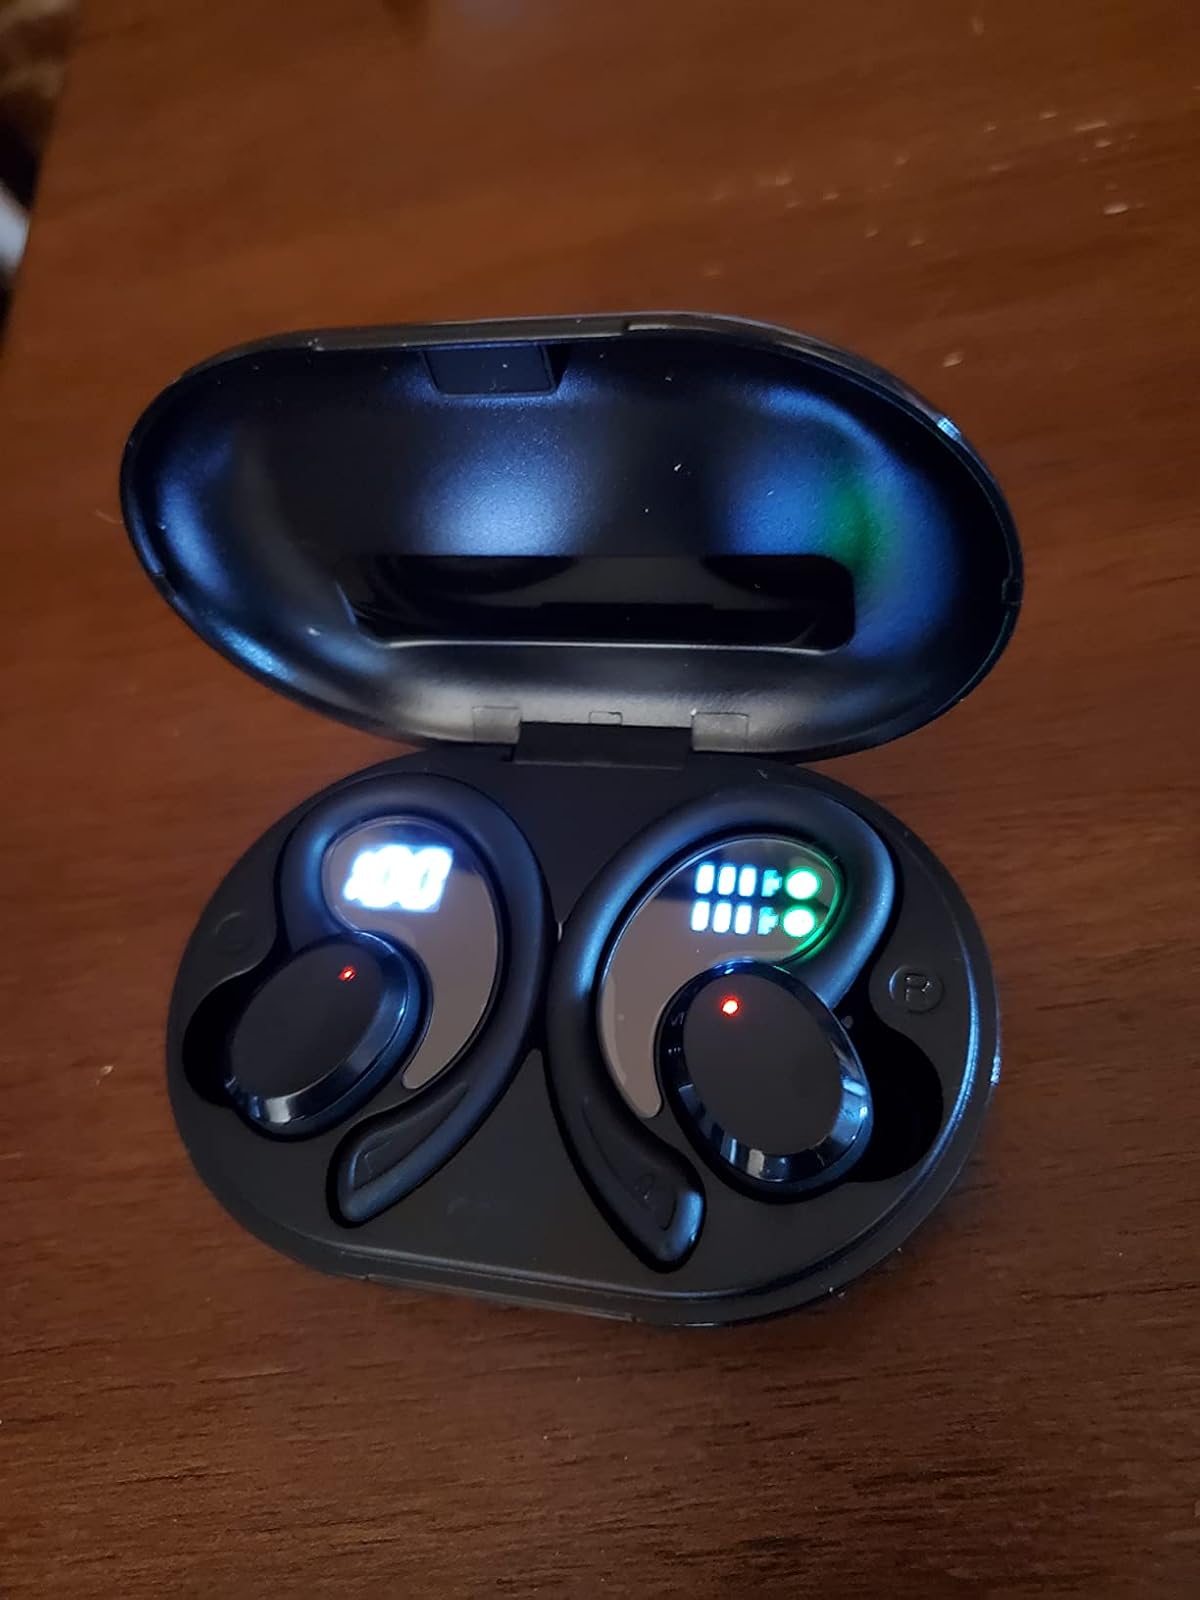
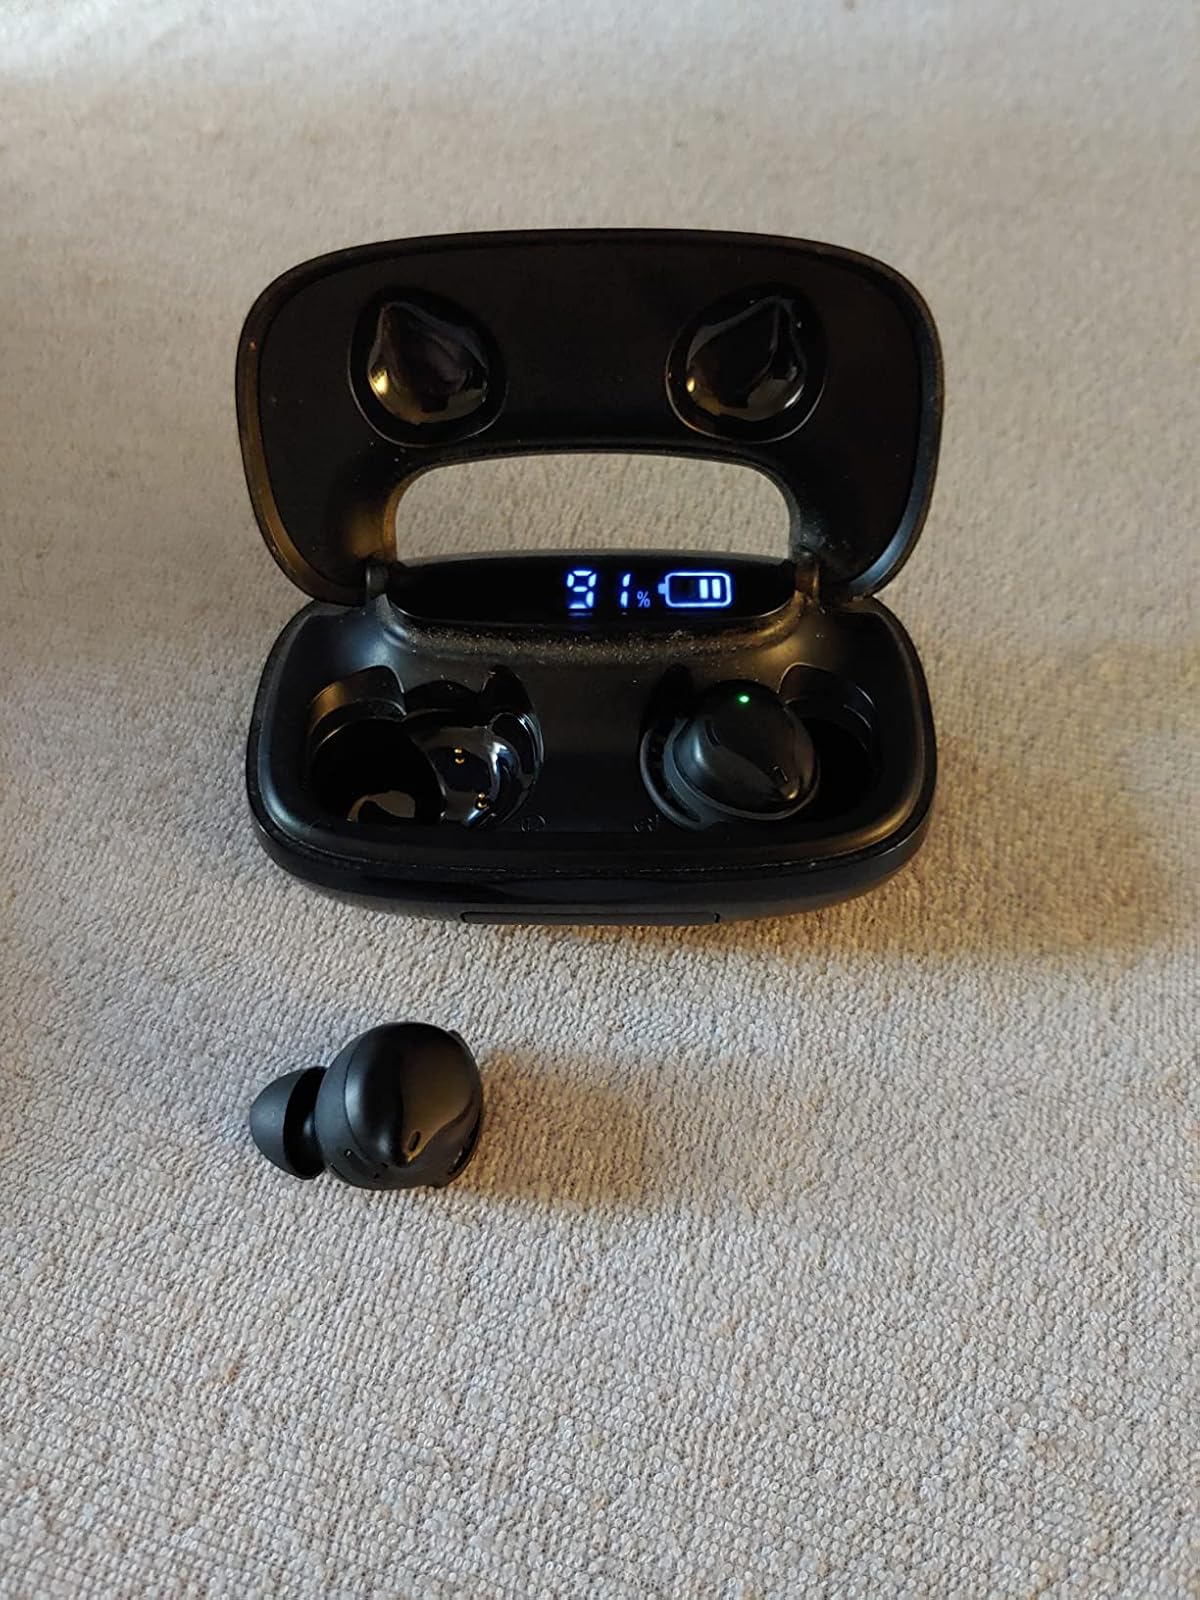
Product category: earbuds
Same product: no